British people

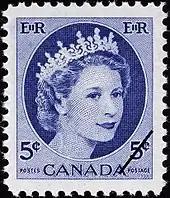
Postage stamp with portrait of Queen Elizabeth II, 1954

The First World War "reinforced the sense of Britishness" and patriotism in the early 20th century. Through war service (including conscription in Great Britain), "the English, Welsh, Scots and Irish fought as British". The aftermath of the war institutionalised British national commemoration through Remembrance Sunday and the Poppy Appeal. The Second World War had a similar unifying effect upon the British people, however, its outcome was to recondition Britishness on a basis of democratic values and its marked contrast to Europeanism. Notions that the British "constituted an Island race, and that it stood for democracy were reinforced during the war and they were circulated in the country through Winston Churchill's speeches, history books and newspapers".